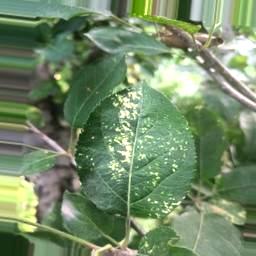
Label: Apple_Mosaic